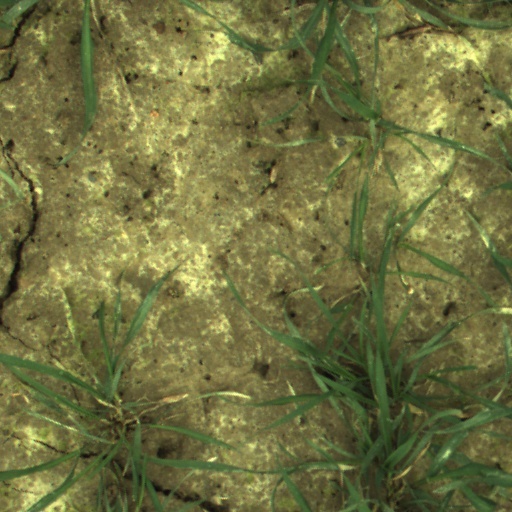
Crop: wheat